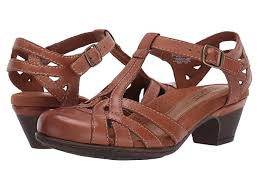
Waste category: shoes